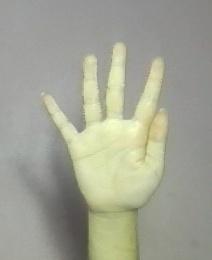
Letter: sheen